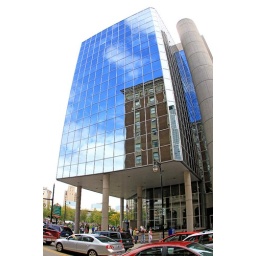
Amway Grand building mirrored in the bank windows downtown Grand Rapids, MI.